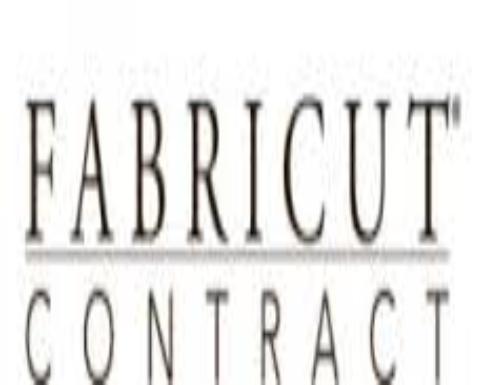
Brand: Fabricut
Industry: Necessities